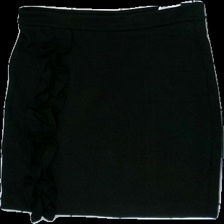
View: front
Type: Skirt
Category: Ladies
Brand: Saint Tropez
Colors: Black
Material: 100% viscose
Cut: Tight, Cropped
Size: S
Season: All
Smell: Minor
Price range: 50-100
Recommended usage: Reuse
Description: Black skirt with frills